Waldo Waldman

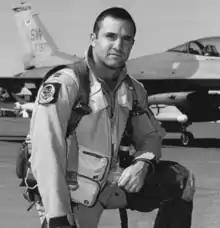
Waldo Waldman kneeling in front of his F-16.

Waldman earned his M.B.A. while in the Air Force and began working in the sales department of a technology company when he retired. He went on to work for commission at a merger and acquisitions firm prior to founding Wingman Enterprises. He was also previously employed by SimiGon and worked with his brother in a financial consulting firm.